Required navigation performance

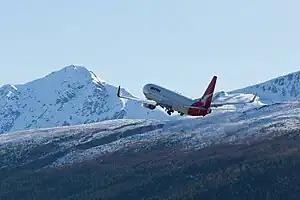
Qantas Boeing 737-800 flying RNP departure from Queenstown, New Zealand

Area navigation (RNAV) and RNP systems are fundamentally similar. The key difference between them is the requirement for on-board performance monitoring and alerting. A navigation specification that includes a requirement for on-board navigation performance monitoring and alerting is referred to as an RNP specification. One not having such a requirement is referred to as an RNAV specification. Therefore, if ATC radar monitoring is not provided, safe navigation in respect to terrain shall be self-monitored by the pilot and RNP shall be used instead of RNAV.